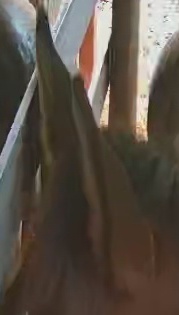
Face region: ears (position_of_ears)
Pain indicator: not_present